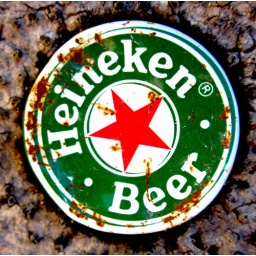
bottle cap embedded in a tree stump